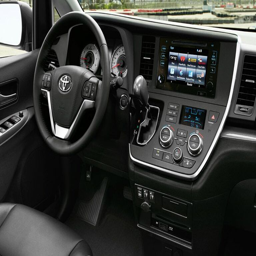
check out this comparison between automobile model vs automobile model !